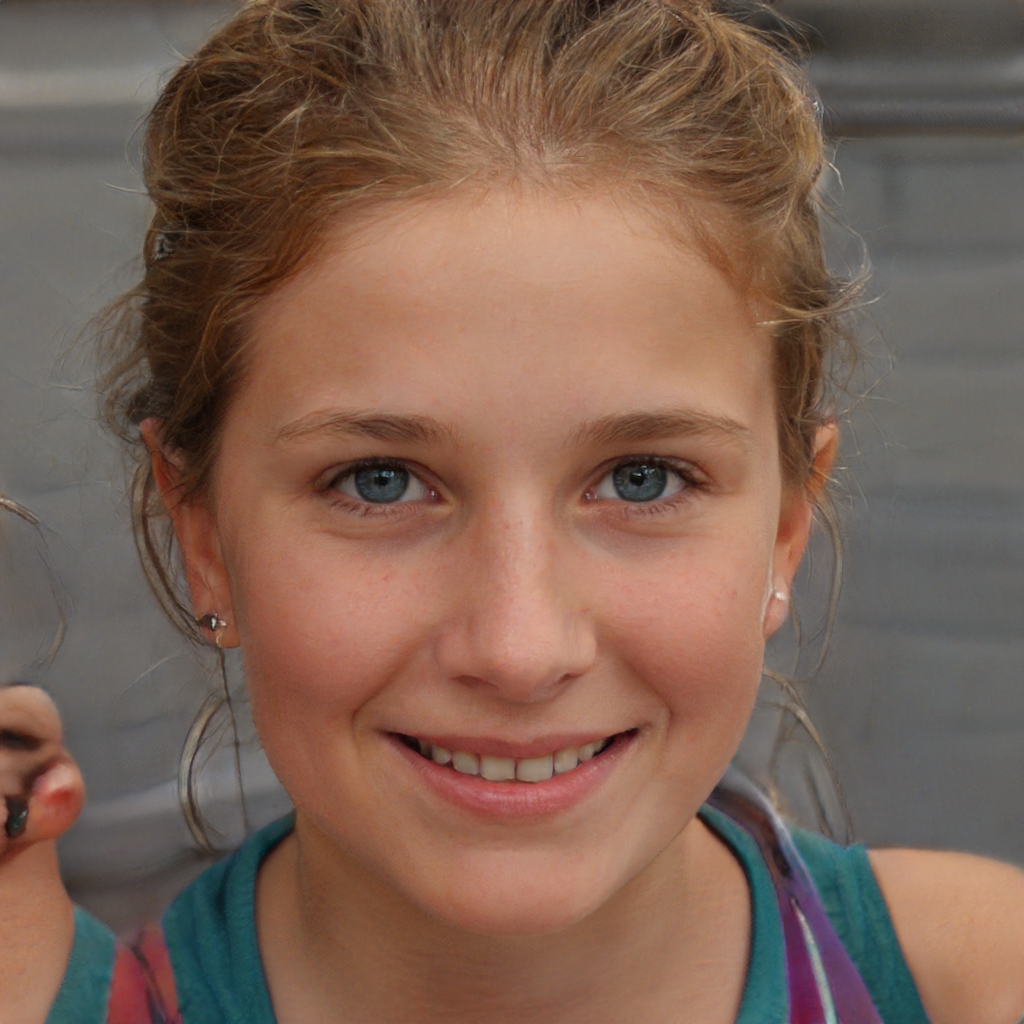
Portrait style: Real Portrait